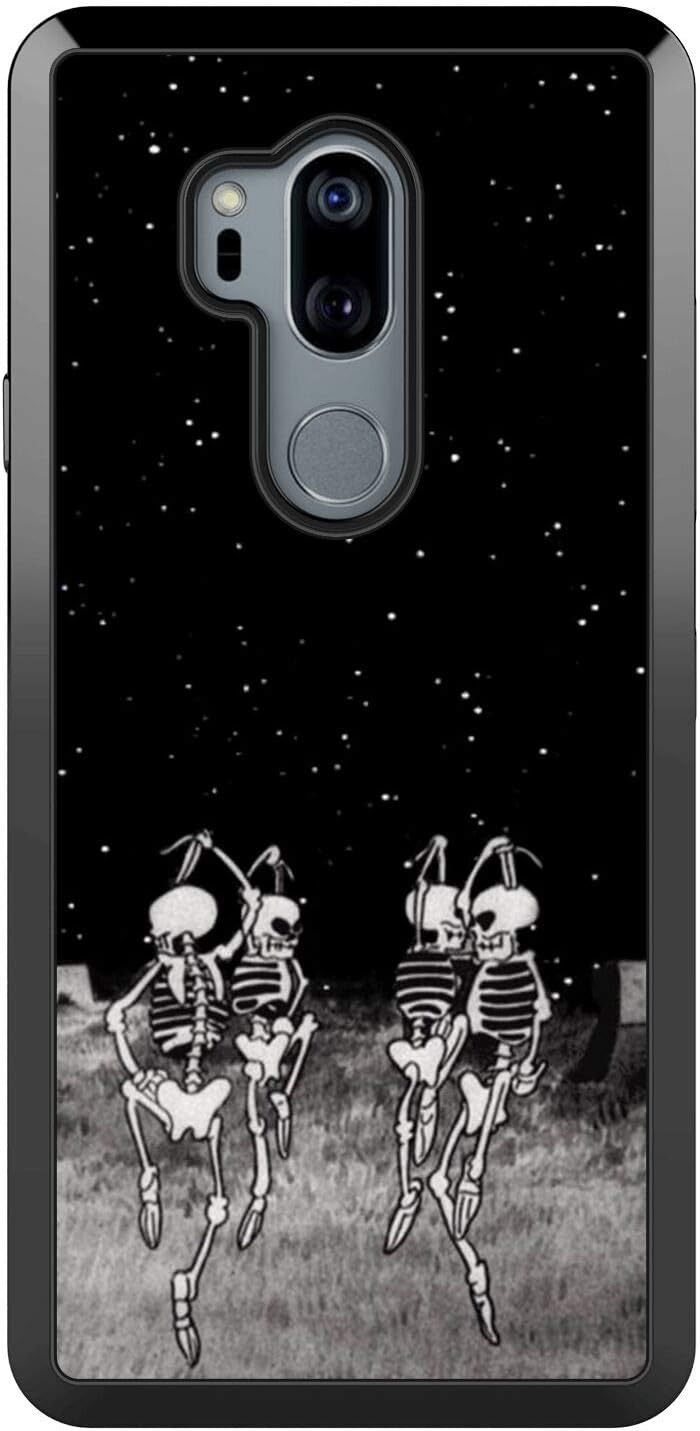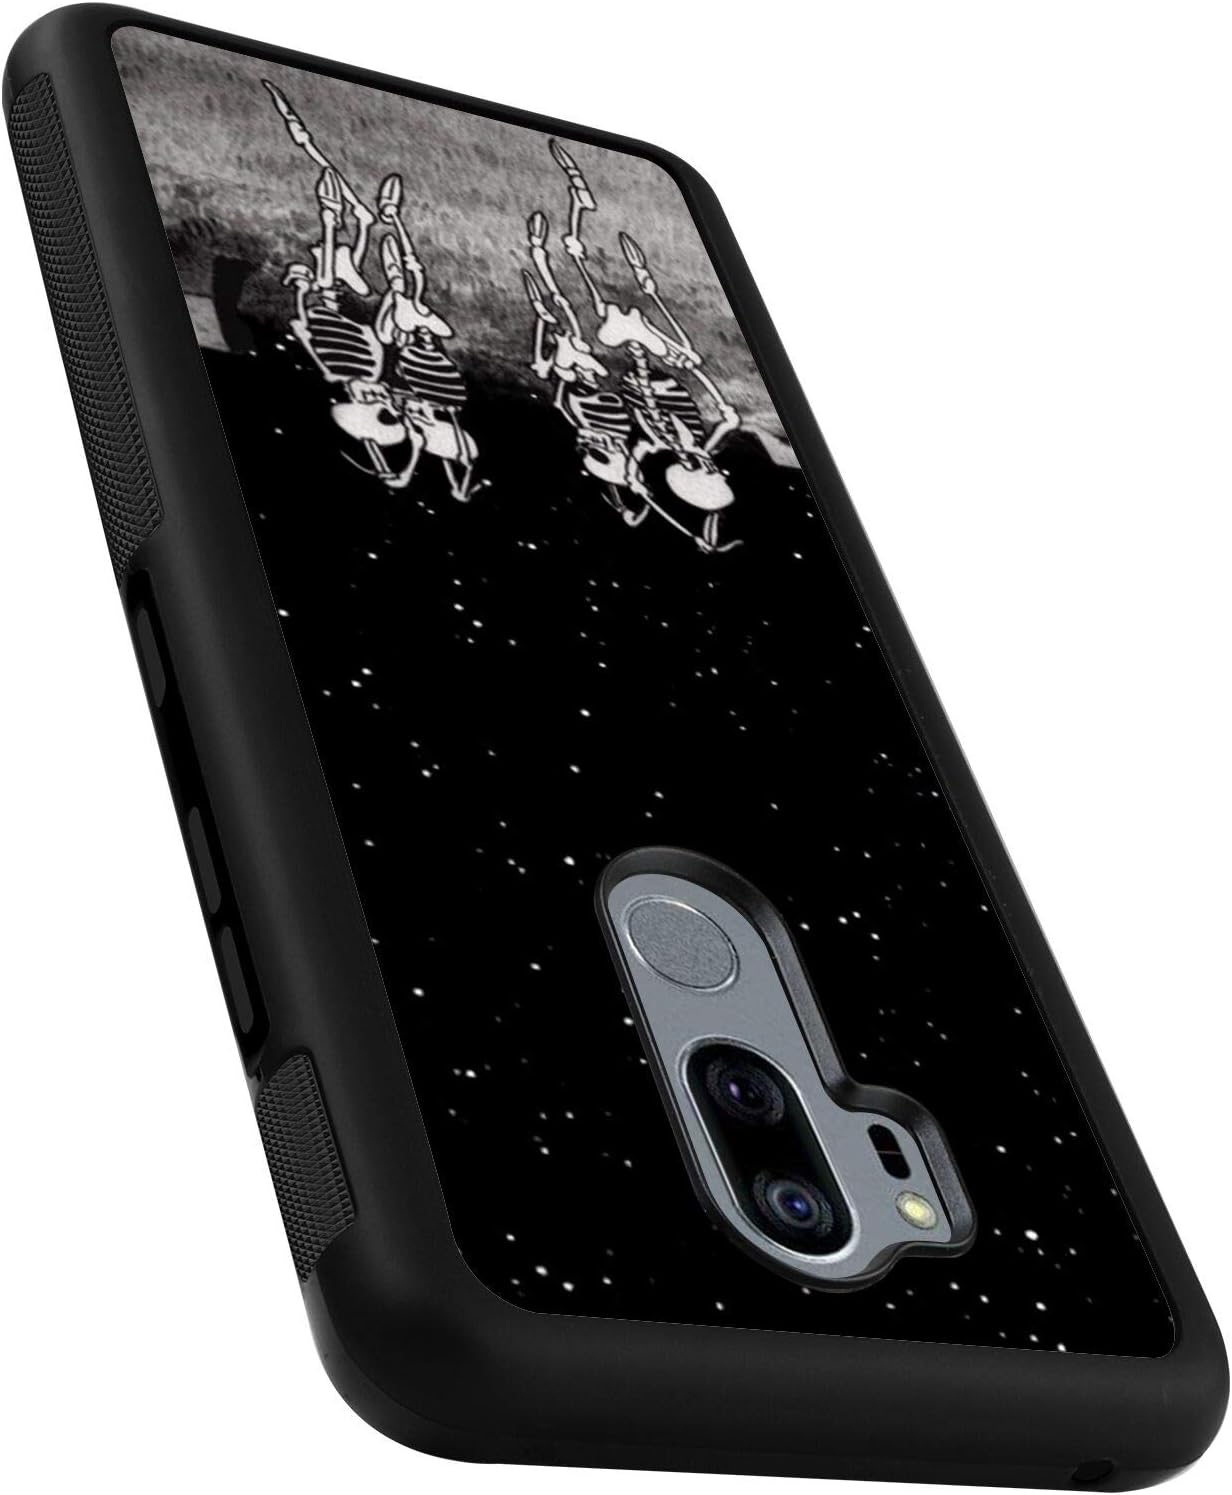
LG G7 ThinQ Phone Case Skull Dancer Pattern Hard Shell Tire Soft Edge TPU+PC Black Material LG G7 ThinQ Case
Category: Cell Phones & Accessories
We strives to be a trusted partner and seek to achieve 100% in customer satisfaction.We is committed to give customer an excellent shopping experience , if you have any questions, please do not hesitate to contact us., We will reply you in 24 hours.
Features: Designed with Skull Dancer Pattern，only fit for LG G7 ThinQ | You can wipe any dirt on the case directly with a rag | The soft touch of high-definition printed original patterns show your distinctive personality | Unique design makes it easy to access all the buttons | Comes with 60-DAY warranty and lifetime nice customer service. If you are looking for some case stylish and protective, here gets something you want